Make Your Move (film)

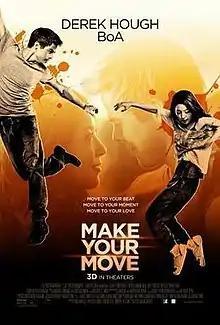
Theatrical release poster

Make Your Move (formerly called Cobu 3D, also known as Make Your Move 3D) is a 2014 independent romance drama film starring K-pop singer BoA and ballroom dancer Derek Hough. The film was directed by Duane Adler, who wrote the script for "Save the Last Dance" (2001) and "Step Up" (2006). Hough took season twelve off of the show "Dancing with the Stars" to star in the film, which was shot in New York City and Toronto during the spring of 2011. Aside from the lead stars, singer Yunho from TVXQ has a cameo appearance. The film was choreographed by Tabitha and Napoleon D'umo, Yako Miyamoto, and Nick Gonzalez.